Tania Mathias

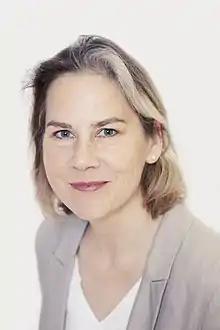
Mathias in 2013

Tania Wyn Mathias (born 21 June 1964) is a British ophthalmologist and Conservative Party politician. She served as the Member of Parliament for Twickenham from May 2015 to June 2017.